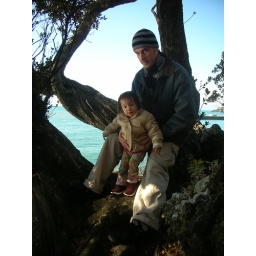
Hana &amp;amp; me leaning against a tree on the small mountain overlooking the sea.